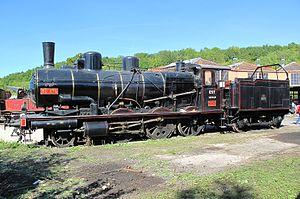
La 130 B 476 à Longueville le 19 septembre 2010.
La 130 B 476 est une locomotive à vapeur de la série 130 Est 30254 à 30766.
Mogul est le nom donné à un type de locomotive à vapeur dont les essieux ont la configuration suivante :
Les Mogul série 8s numéros entre 30254 et 30766 sont des locomotives à vapeur. Elles étaient des machines à trois essieux moteurs couplés de la classe des 130.
La liste des locomotives protégées aux monuments historiques, recense les locomotives de France classées ou inscrites aux monuments historiques.